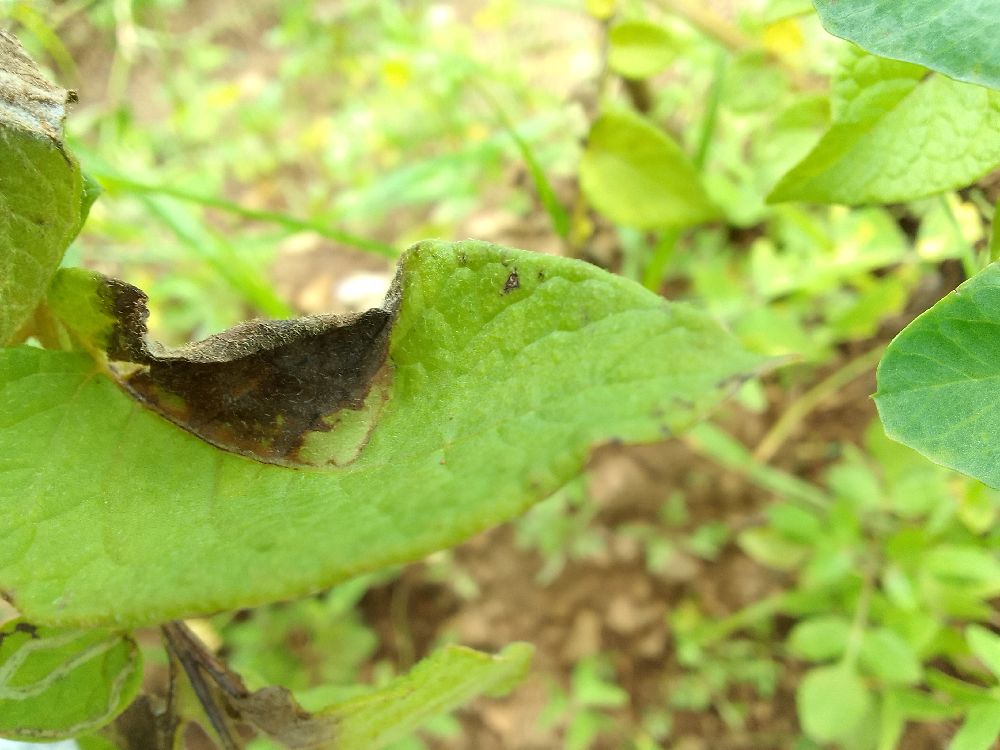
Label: Late blight